Zion Nuclear Power Station

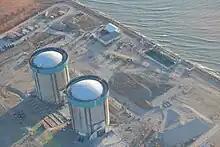
Zion Nuclear Power Station's two reactor buildings stand tall against the backdrop of the grounds around the plant, which is being decommissioned. This photograph was taken from approximately 800-1000 feet above ground level through the passenger side window of a Cessna 172. The Zion Nuclear Power Station site lies just a few miles east of the final approach for Waukegan National Airport.

The Zion Nuclear Power Station was retired on February 13, 1998. The plant had not been in operation since February 21, 1997, after a control-room operator inserted the control rods too far during a shut down of Reactor 1 and then withdrew the control rods without following procedures or obtaining supervisory permission. Reactor 2 was already shut down for refueling at the time of the incident. ComEd concluded that the plant could not produce competitively priced power because it would have cost $435 million to order steam generators which would not pay for themselves before the plant's operating license expired in 2013.